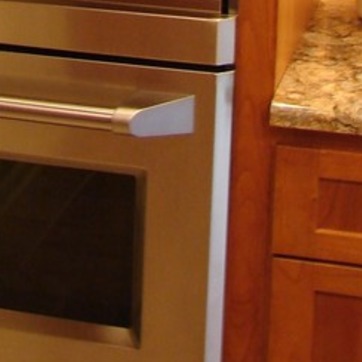
Material: metal